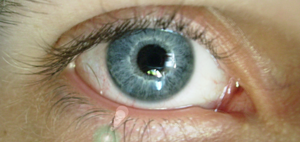
Photographie d'un oeil.
Un organe est un groupe de tissus collaborant à une même fonction physiologique. Certains organes assurent simultanément ou alternativement plusieurs fonctions, mais dans ce cas, chaque fonction est généralement assurée par un sous-ensemble de cellules.
La vue est le sens qui permet d'observer et d'analyser l'environnement à distance au moyen des rayonnements lumineux.